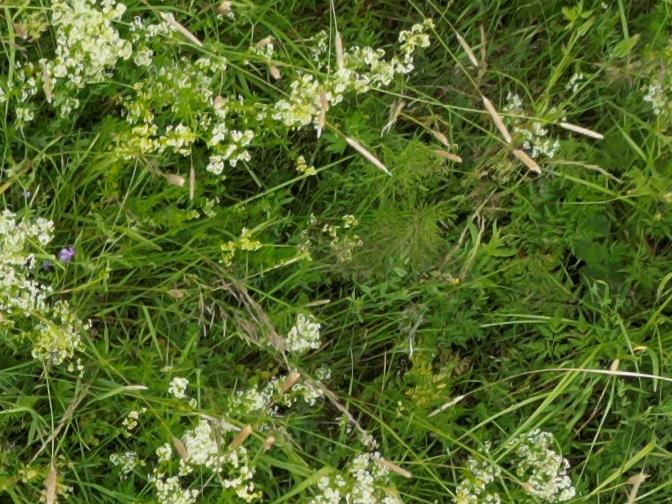
Flowers visible: yarrow flowers, yarrow flowers, yarrow flowers, yarrow flowers, yarrow flowers, yarrow flowers, yarrow flowers, yarrow flowers, yarrow flowers